Grand Canyon Antelopes baseball

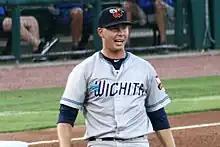
Pierson Ohl playing for the Wichita Wind Surge

As of 2024, Grand Canyon has had 108 of its players selected in the MLB draft. Thirty-three of those selections have occurred since 2015 when the program returned to Division I.